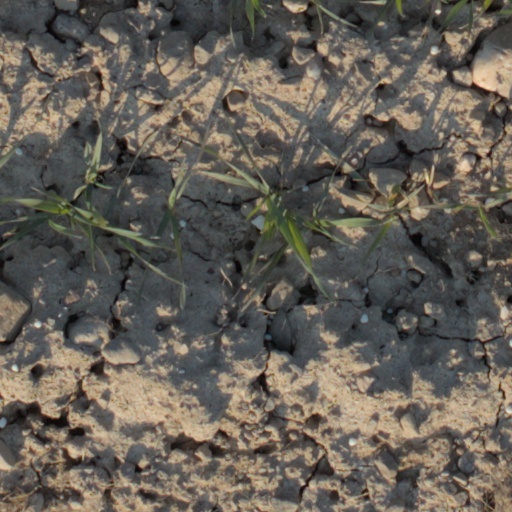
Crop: wheat